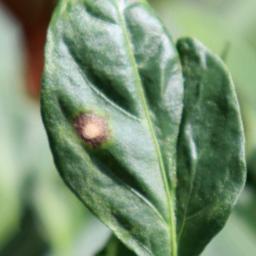
Label: cercospora